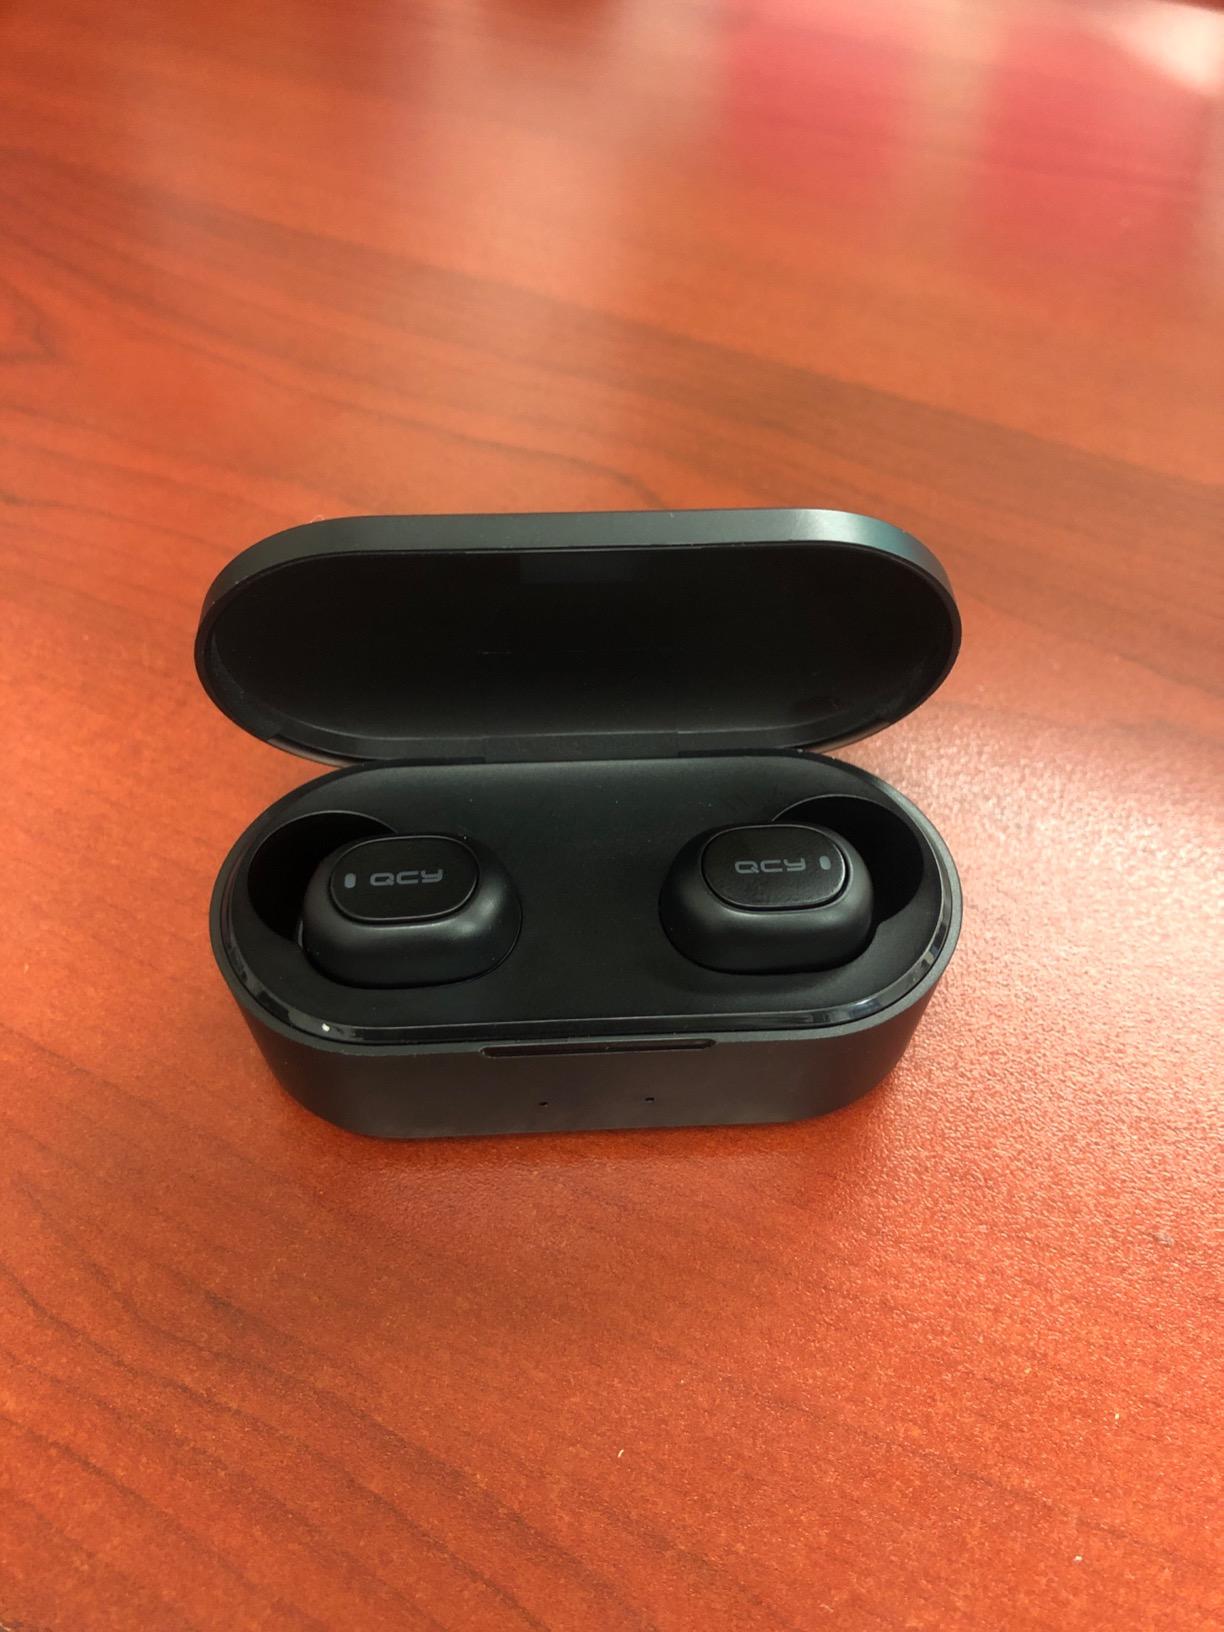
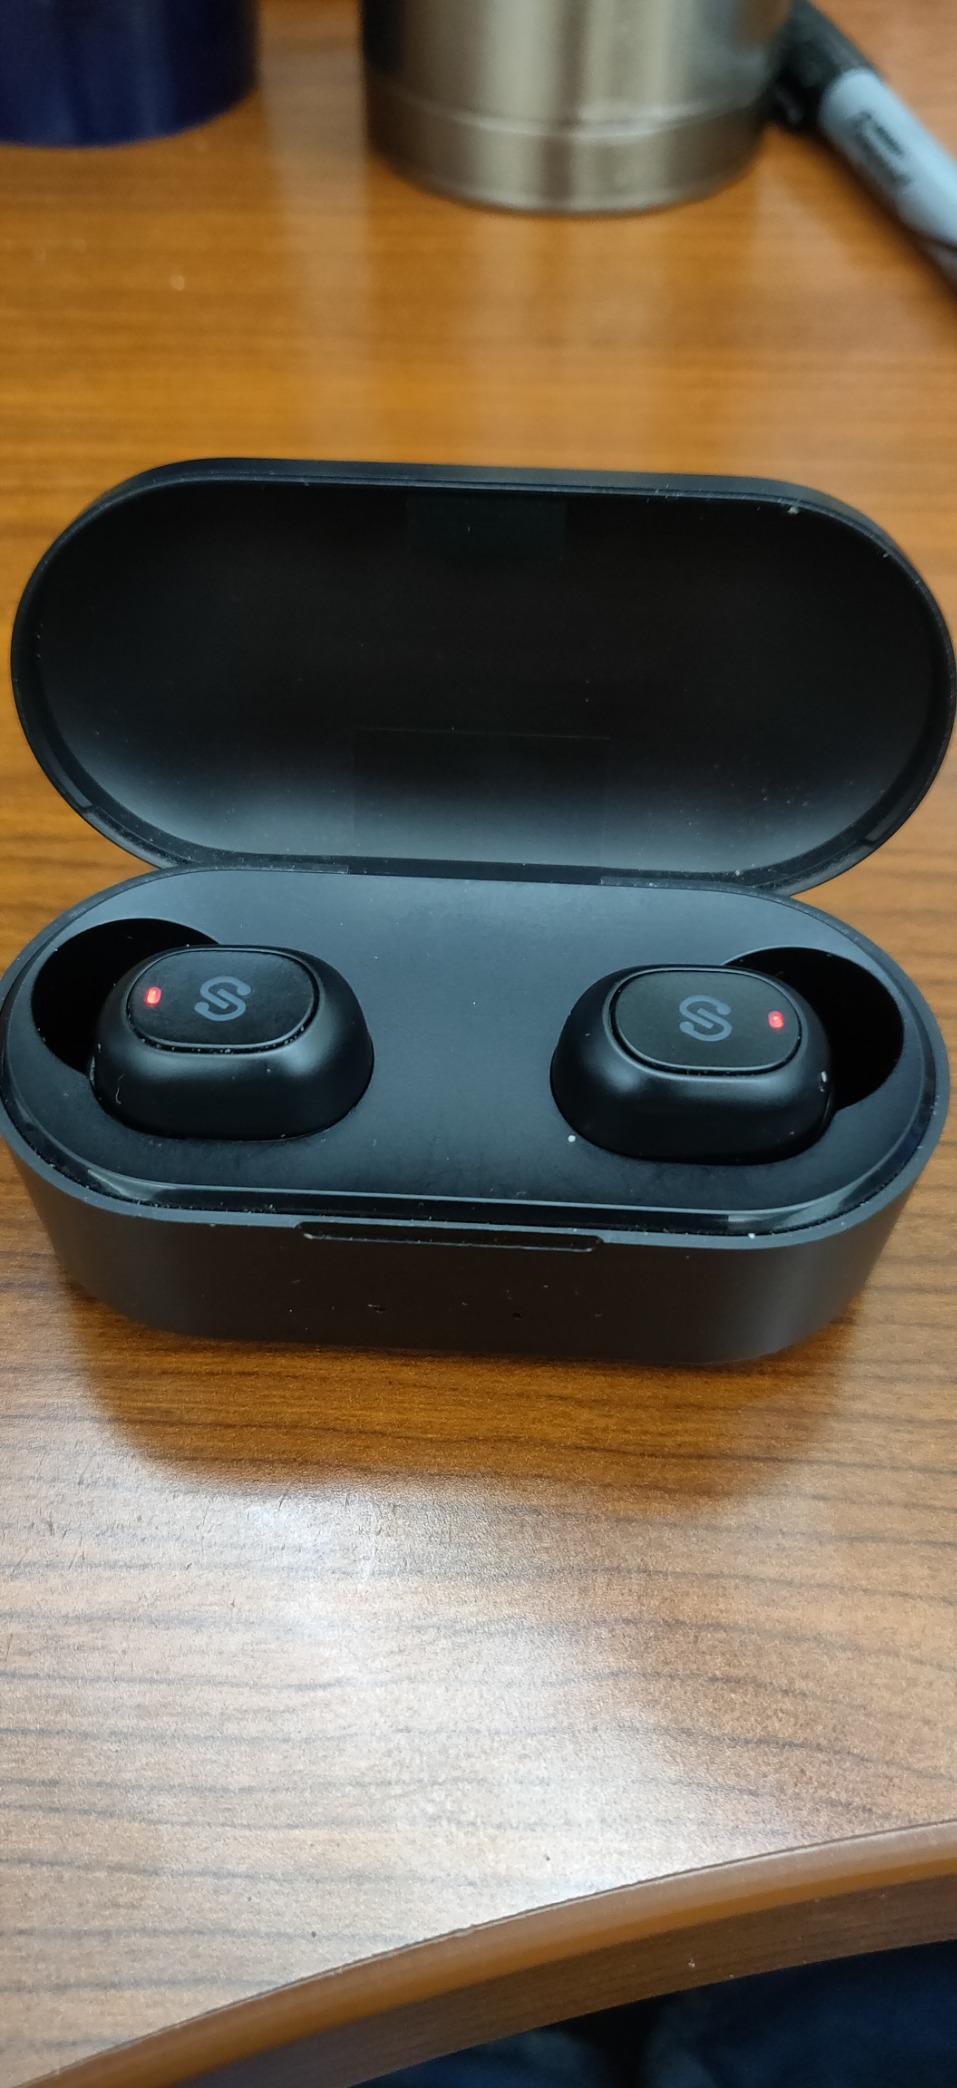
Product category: earbuds
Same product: no